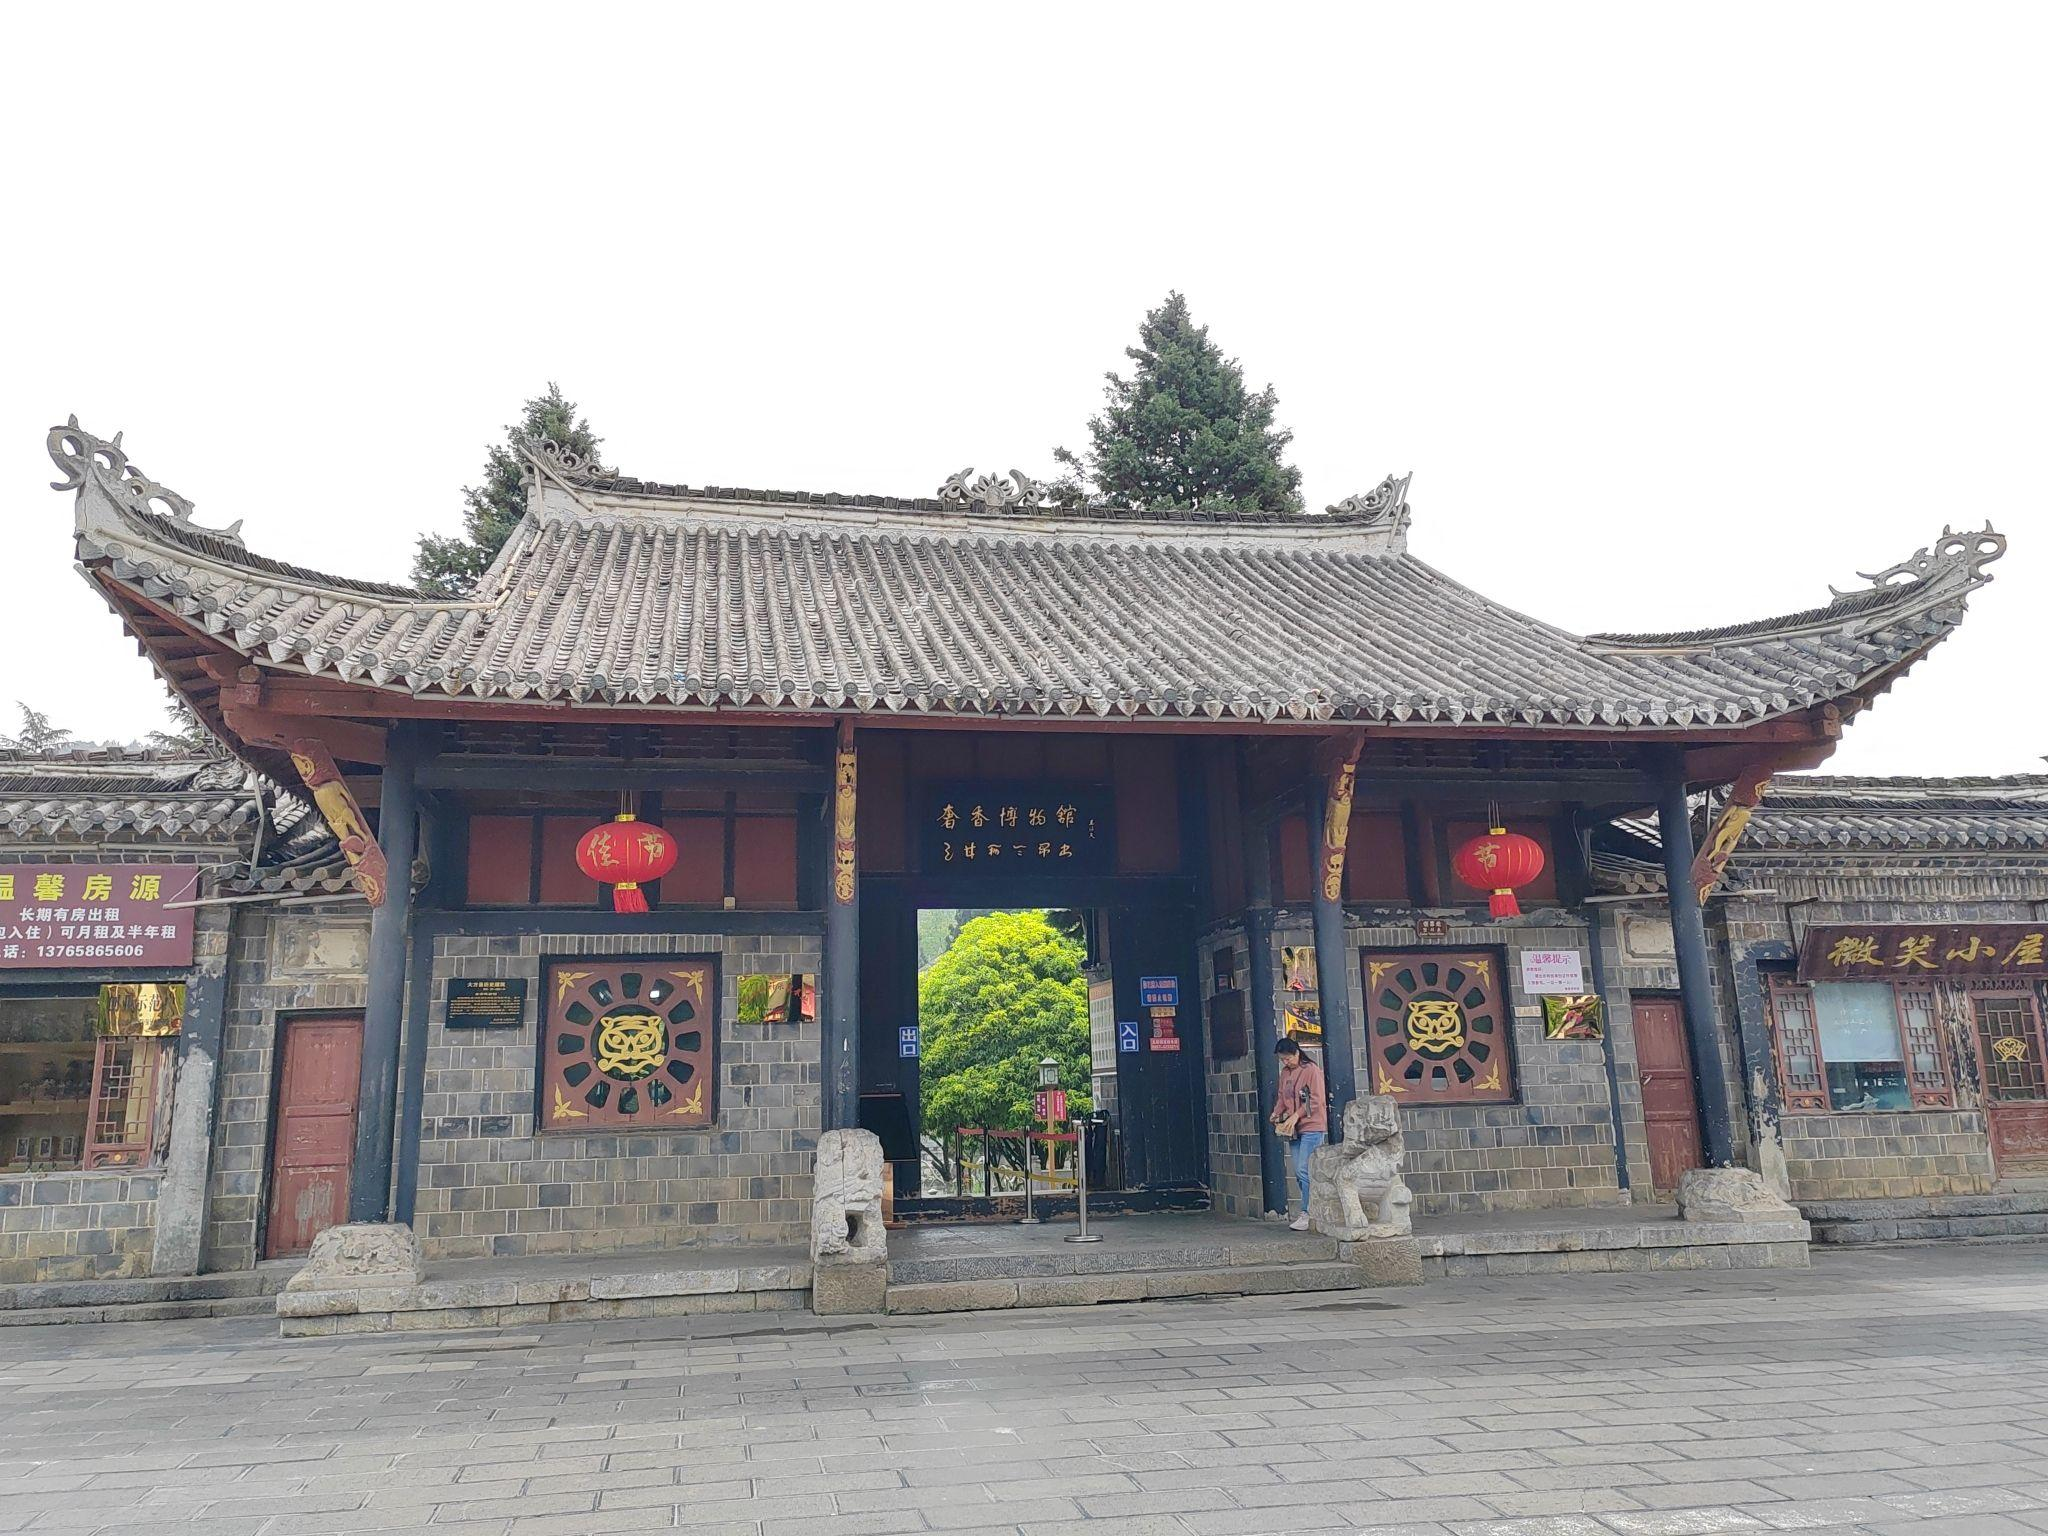
地标名称：奢香博物馆
所在城市：毕节市·大方县